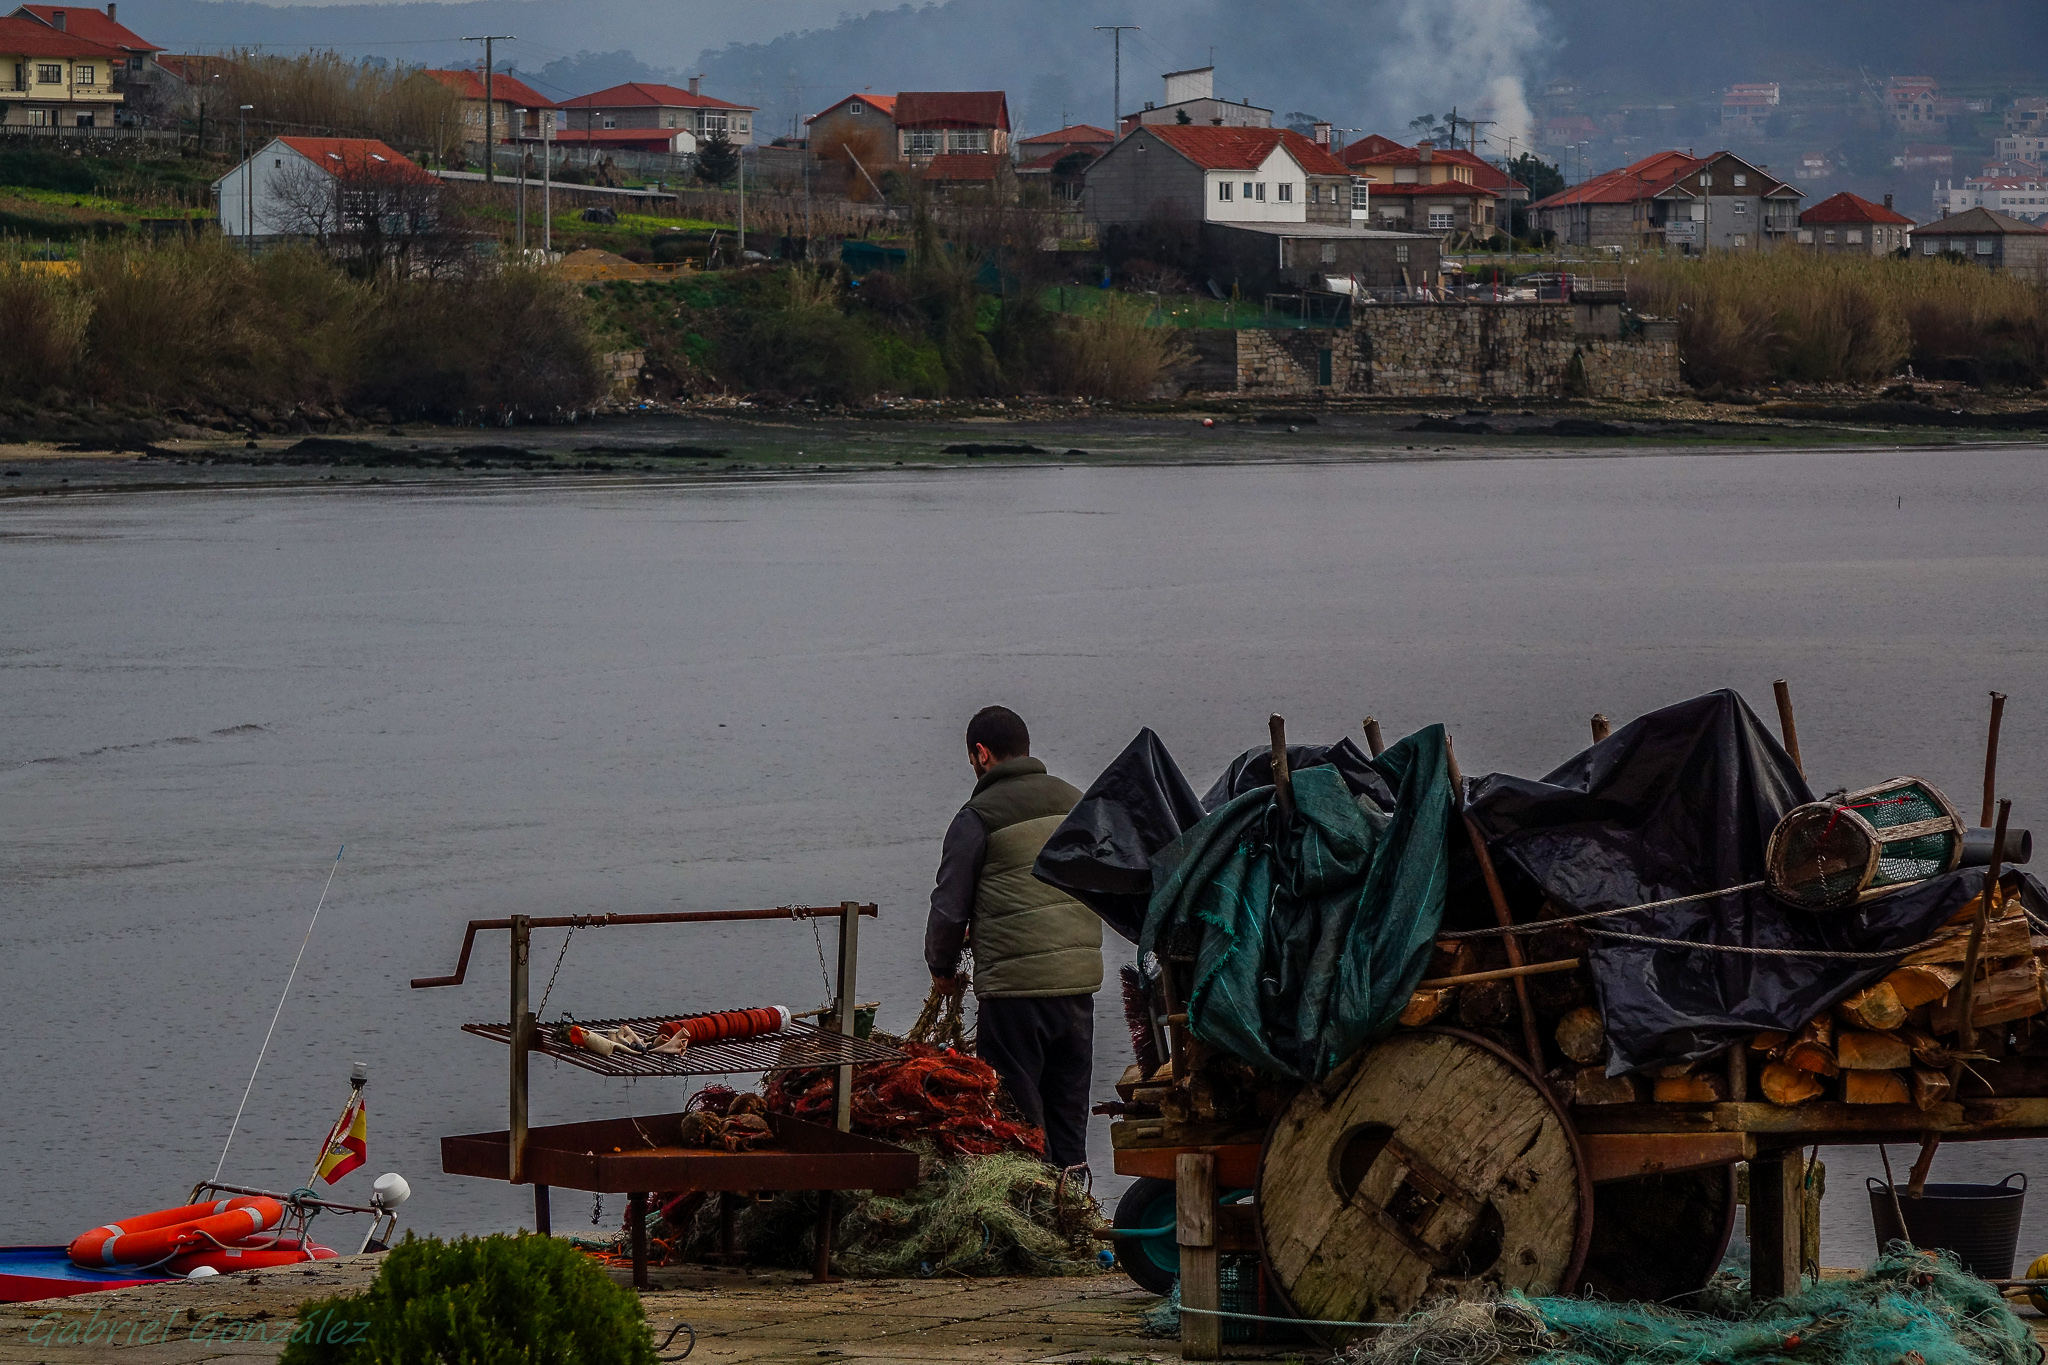
landscape, sea, coast, boat, river, vehicle, waterway, spain, espaa, galicia, pontevedra, combarro, paisajes, ggl1, gaby1, xovesphoto, sonyrx10, rx10, gphoto, gabrielcorua, xelodegalicia